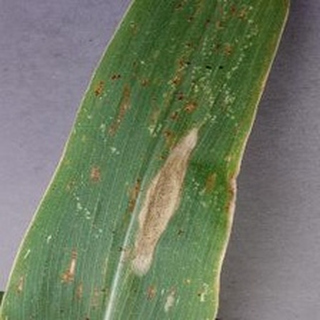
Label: corn_northern_leaf_blight